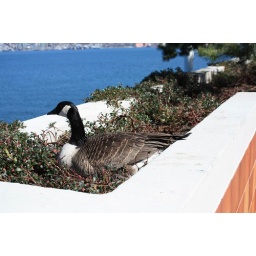
A Canada Goose resting in a flower bed